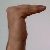
The image shows a hand gesture representing a space in Indian Sign Language.